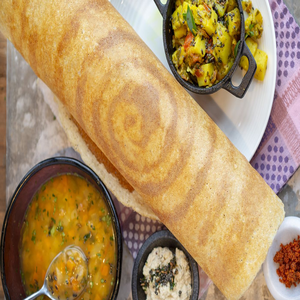
Dish: dosa